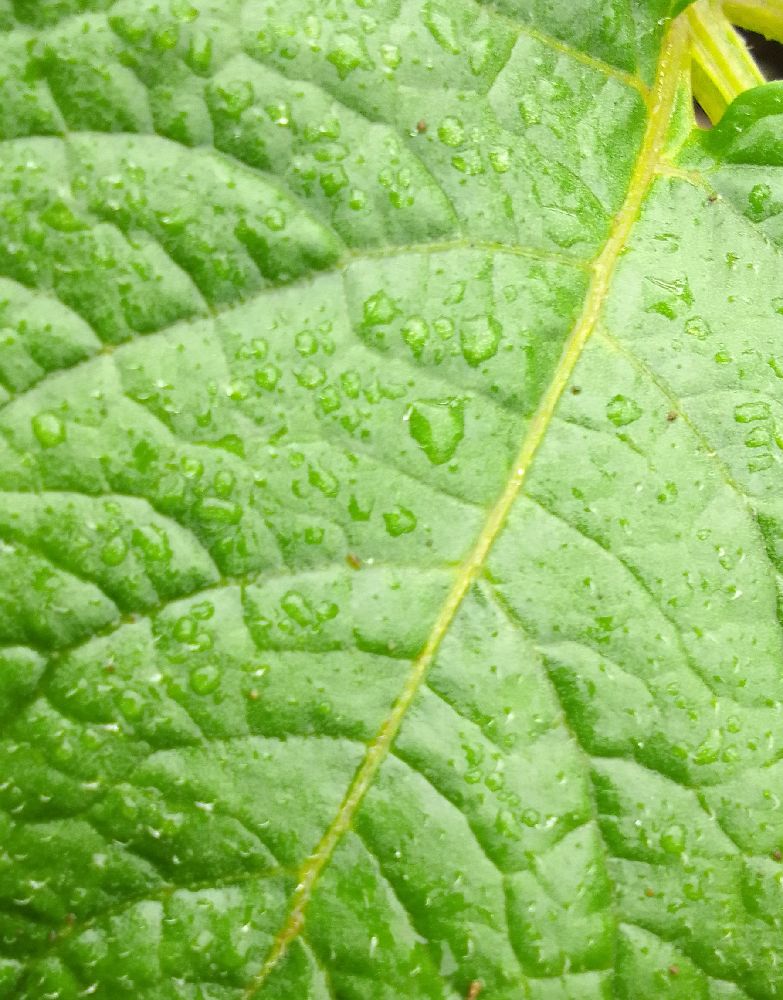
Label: Healthy